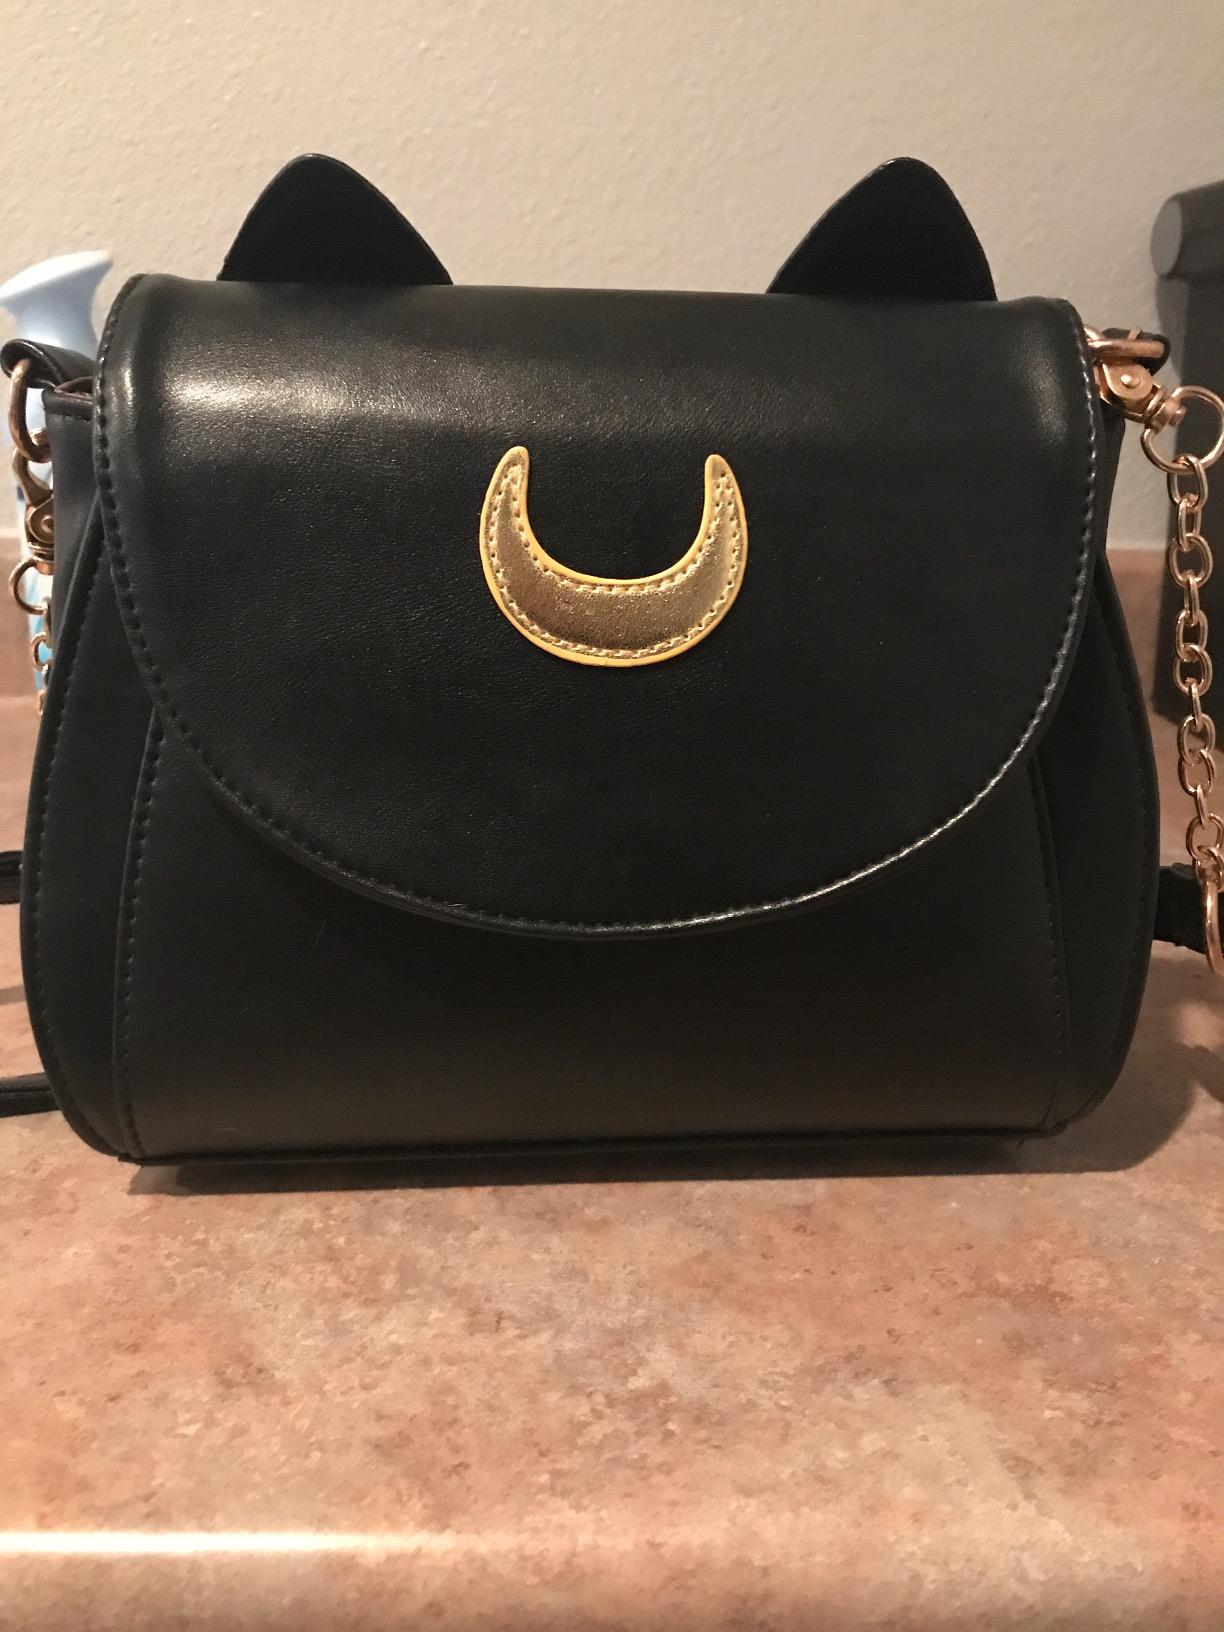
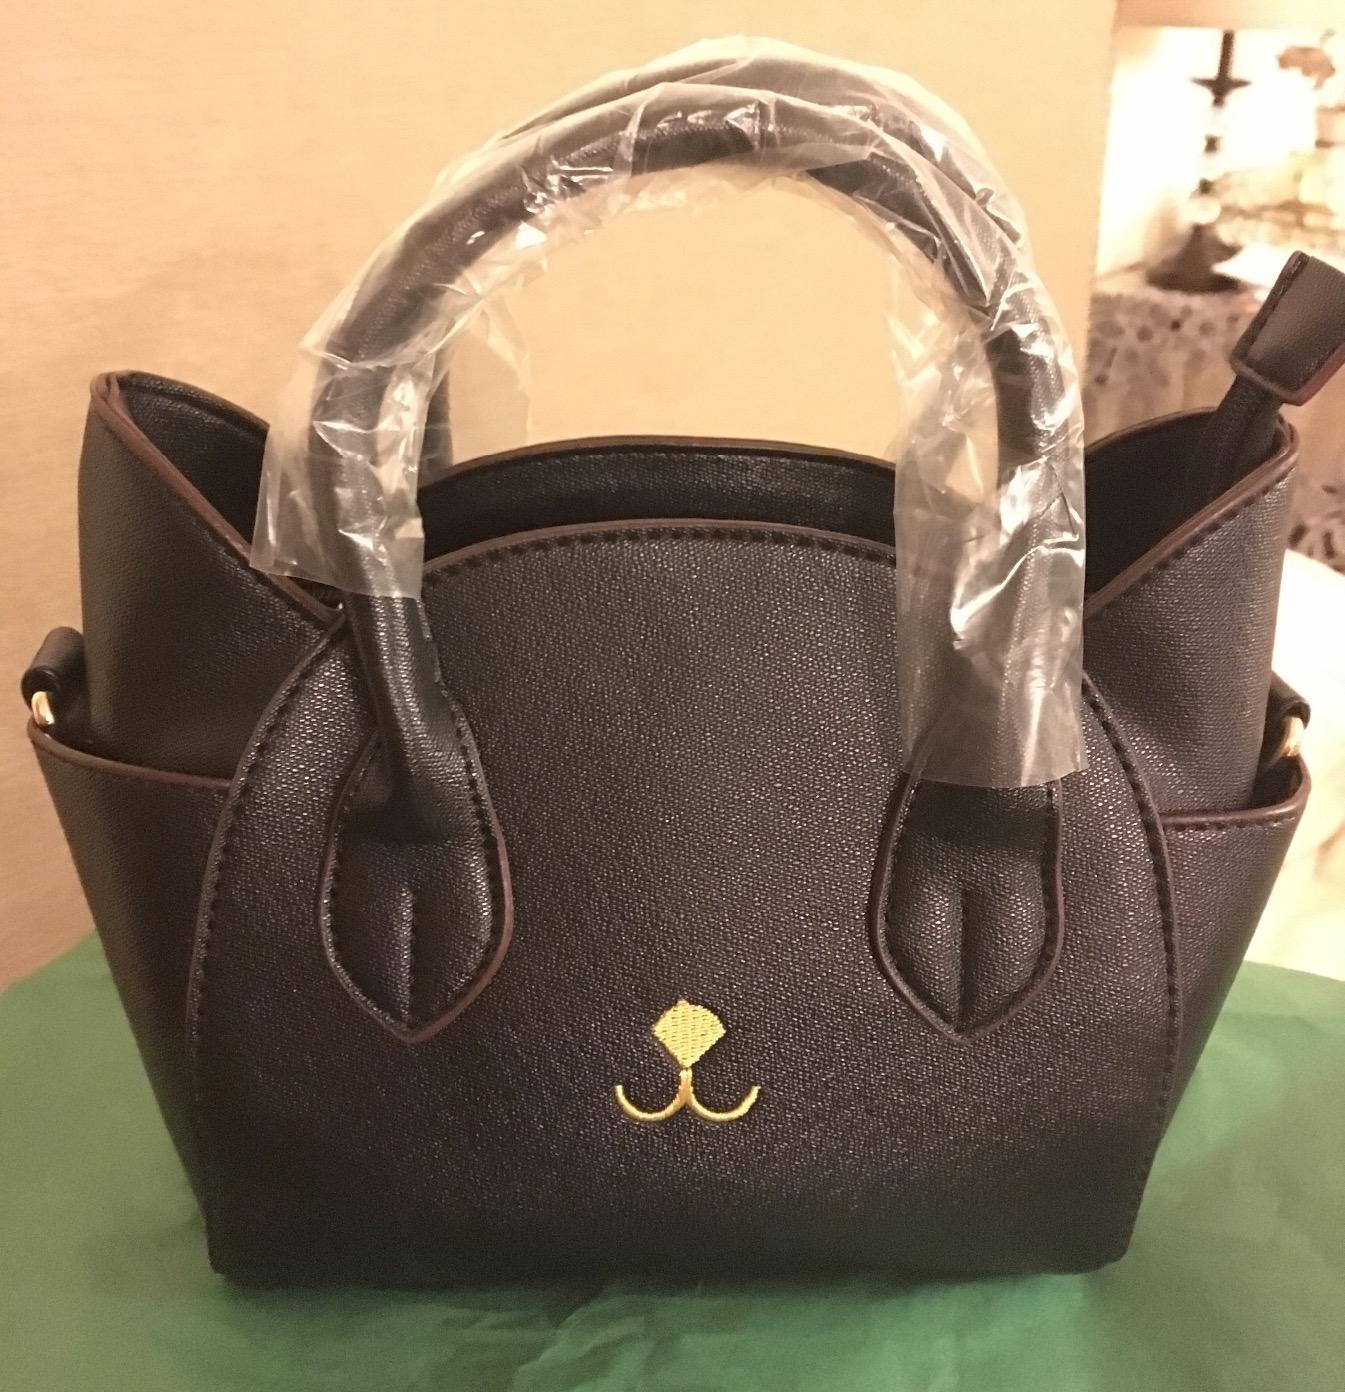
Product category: accessories_handbag
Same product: no